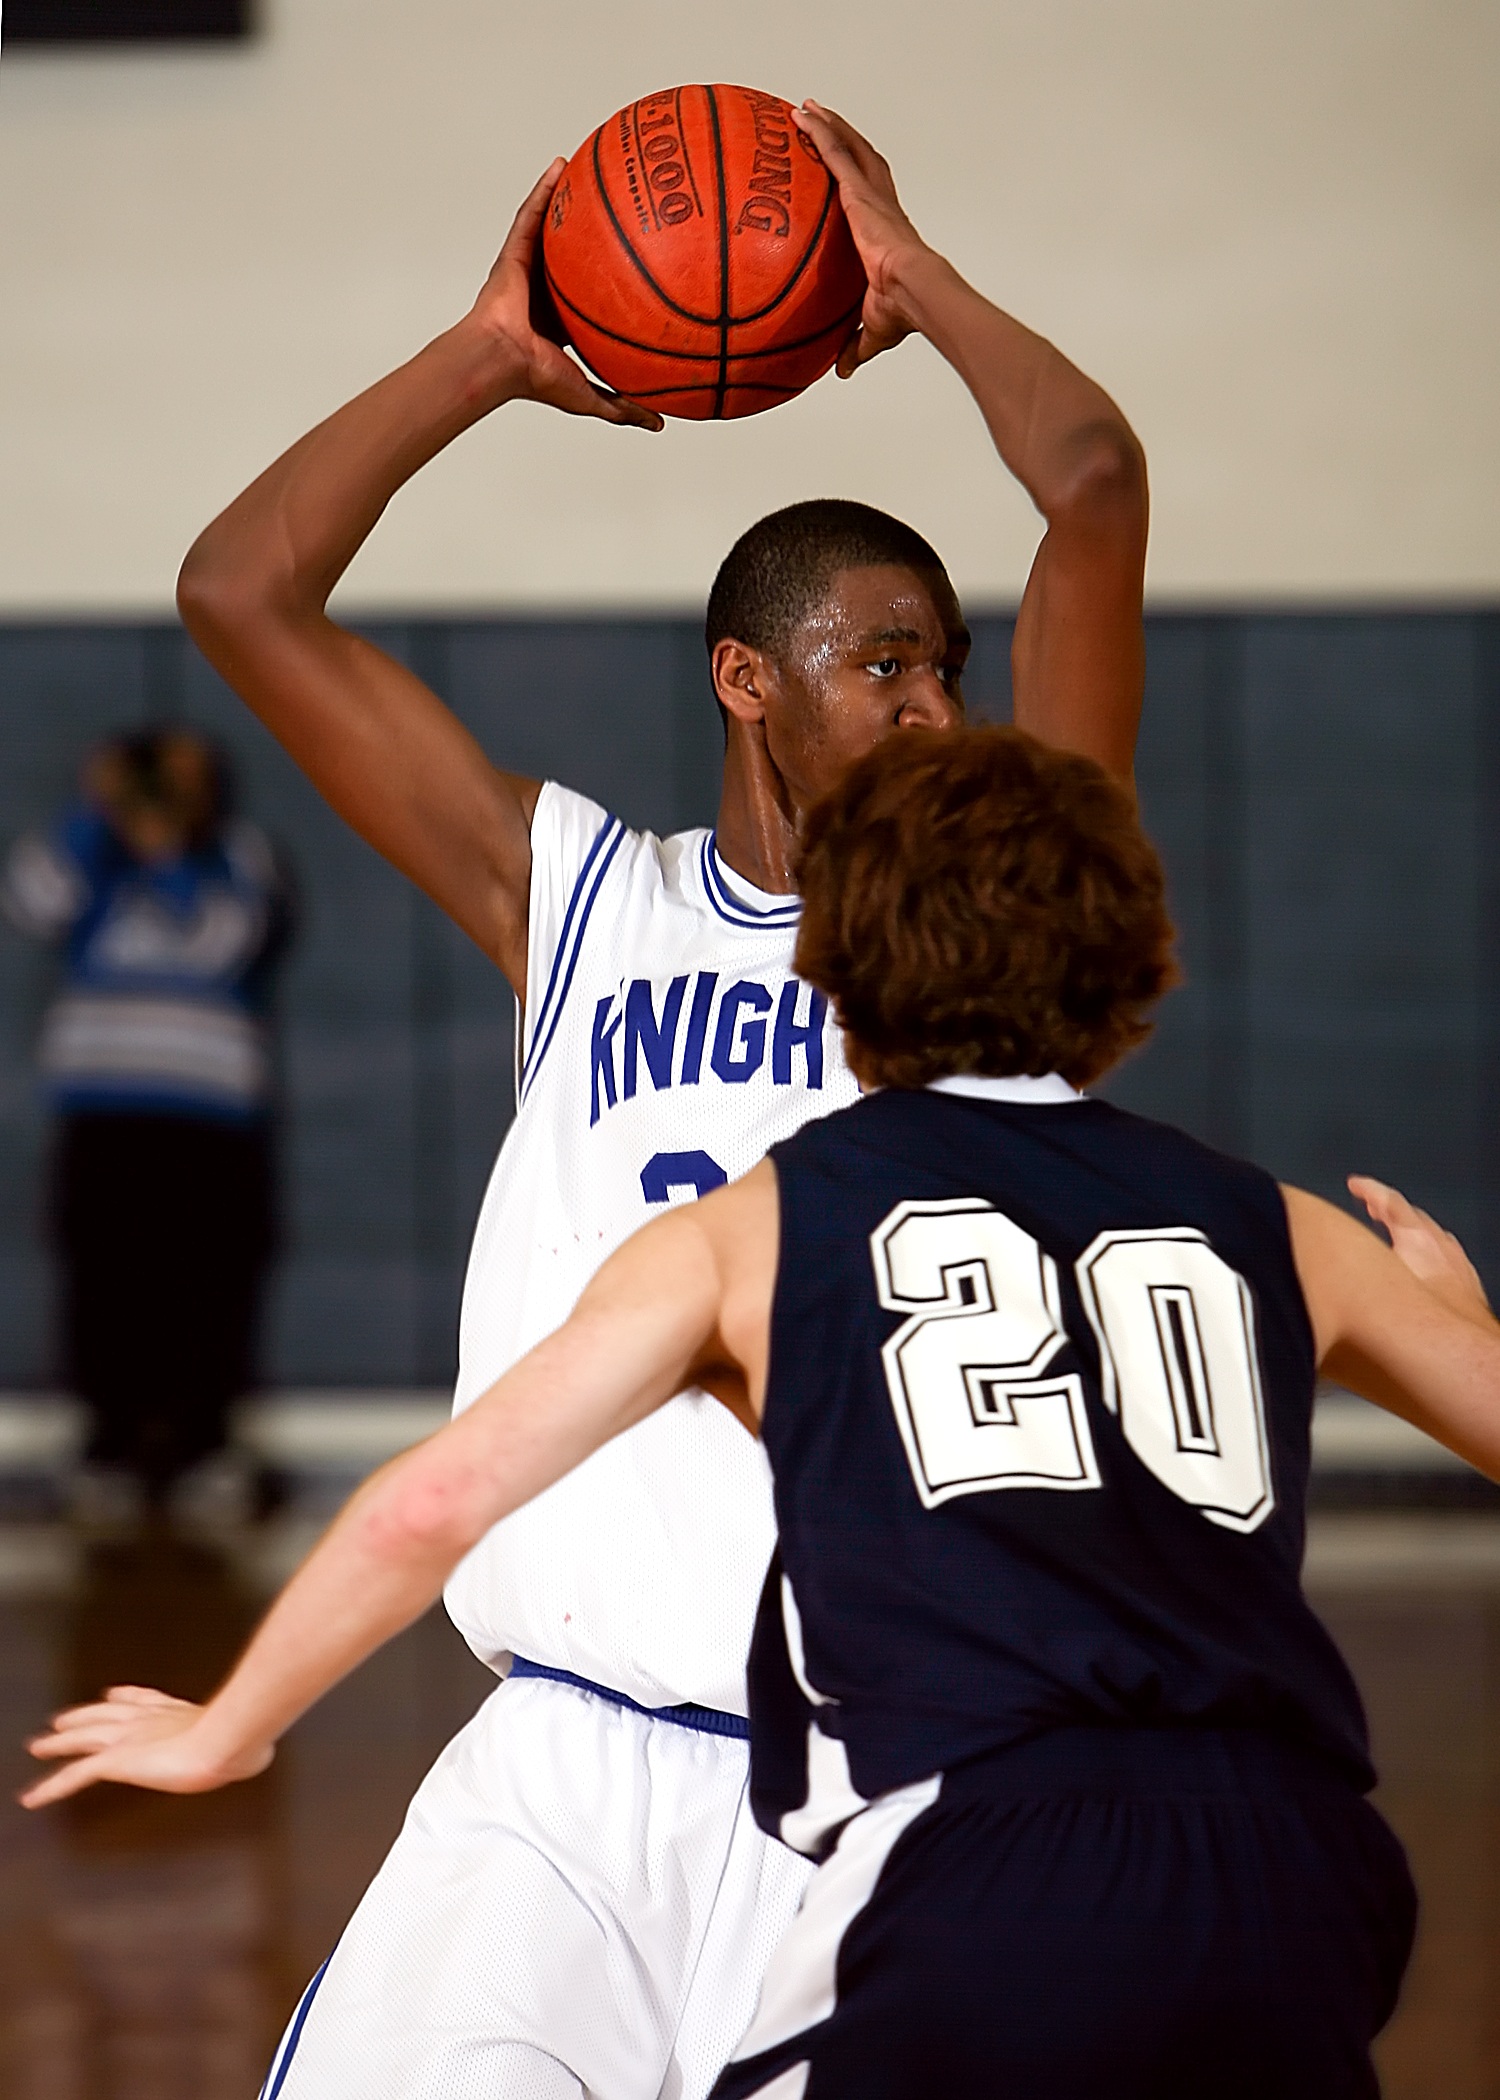
sport, game, male, basketball, athletic, action, player, gym, competition, sports, ball, court, athlete, ball game, volleyball player, team sport, basketball player, competition event, basketball moves